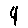
Label: 9